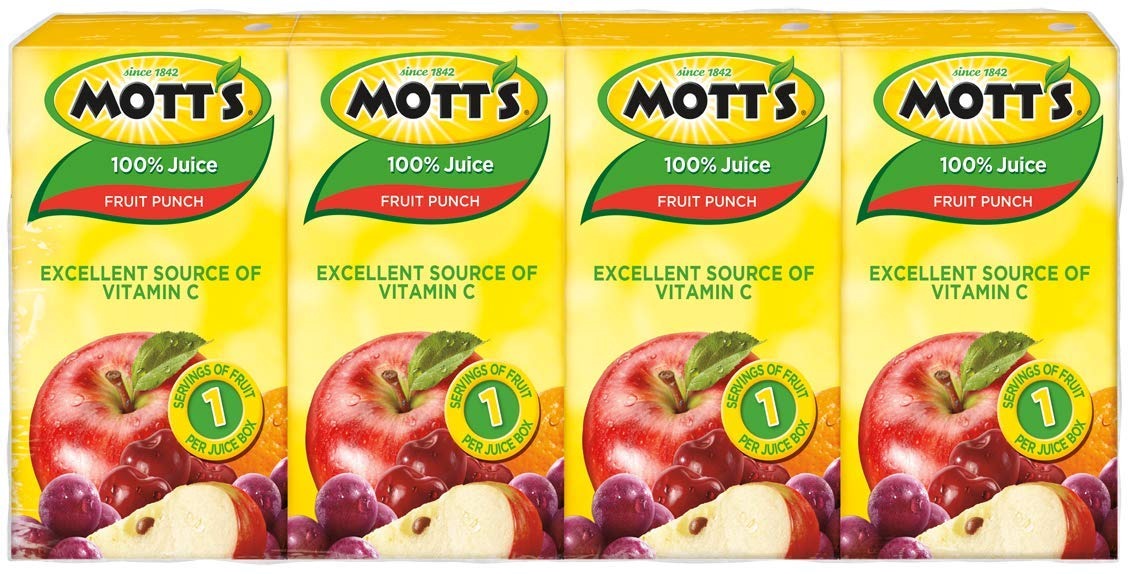
Item Name: Fruit Punch 1 4/4.23 Ounce
Product Description: Grocery
Value: 11.0
Unit: count

Price: 1.88